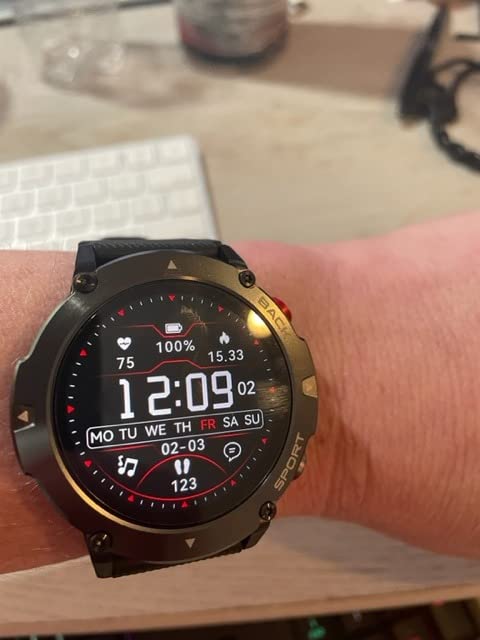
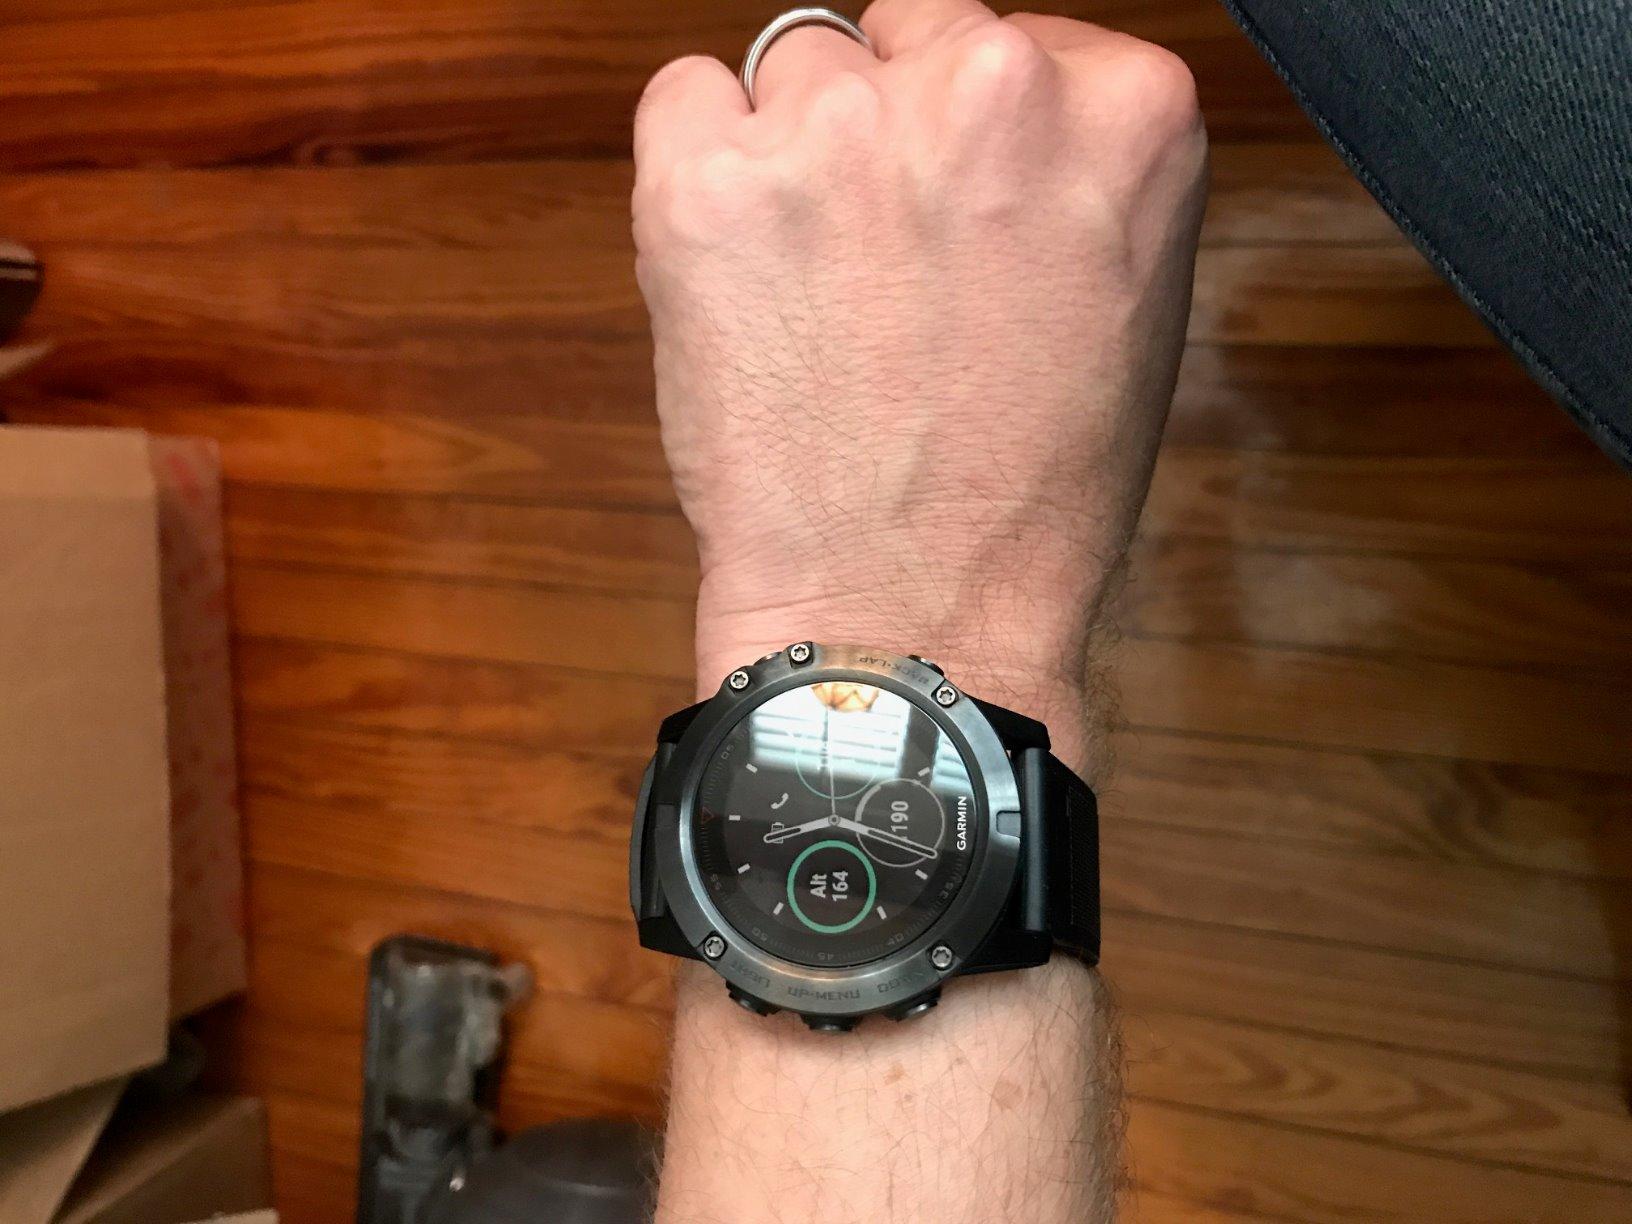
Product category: smartwatch
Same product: no